Army ant

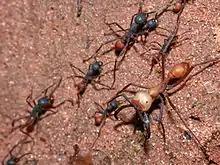
An "Eciton burchellii" soldier guarding workers

The workers of army ants are usually blind or can have compound eyes that are reduced to a single lens. There are species of army ants where the worker caste may show polymorphism based on physical differences and job allocations; however, there are also species that show no polymorphism at all. The worker caste is usually composed of sterile female worker ants.